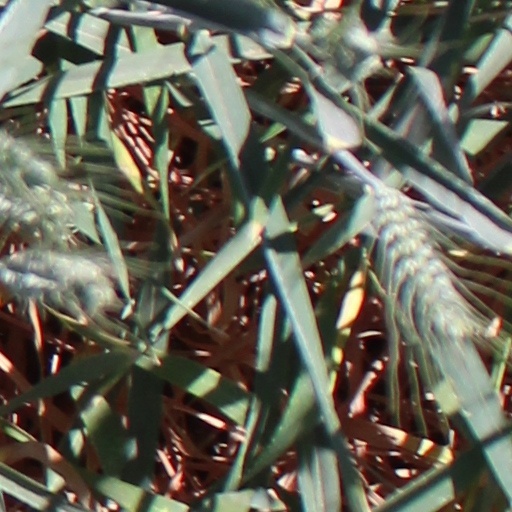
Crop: wheat